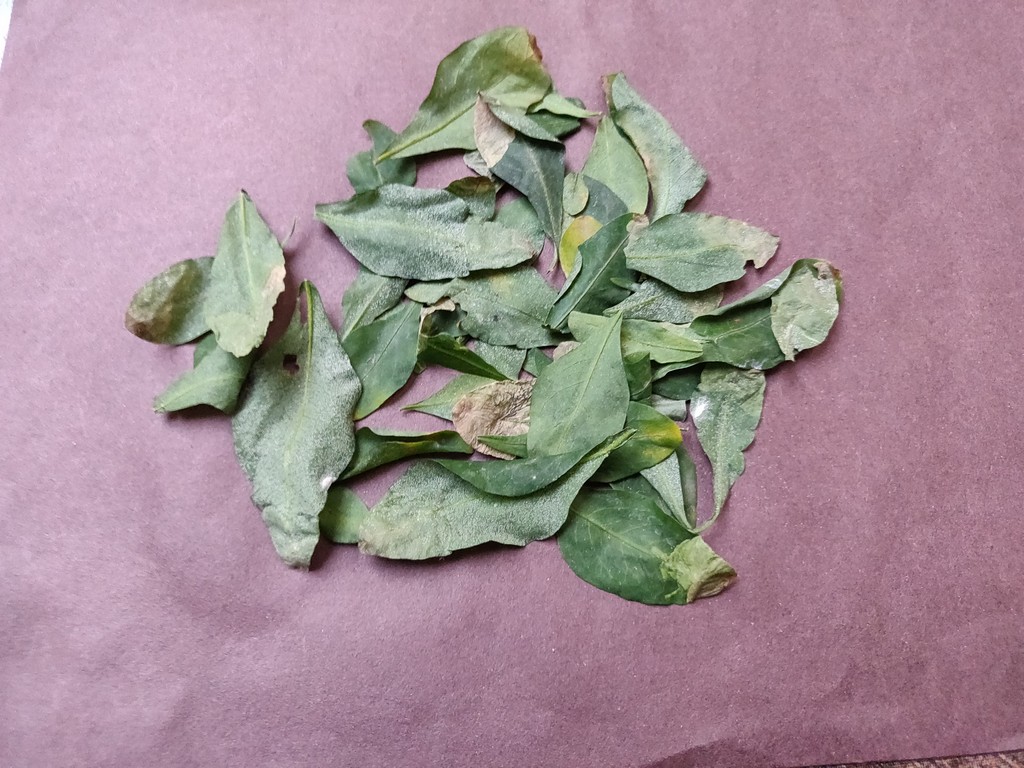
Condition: Unhealthy
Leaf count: multiple
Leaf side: unknown